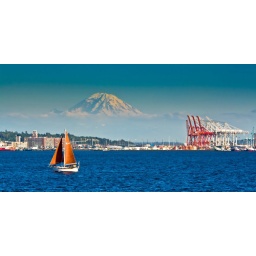
A sail boat sails across the Puget Sound with Mt Rainier and cargo cranes in the background.